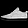
Label: Sneaker